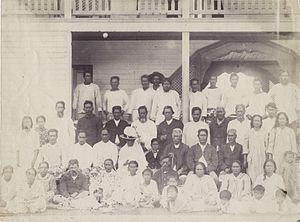
Famille royale et chefs de Rurutu. Le jeune roi, la régente, groupe de chefs et habitants de Rurutu
Teuruarii IV est un souverain polynésien du XIXᵉ siècle qui régna sur l'île de Rurutu jusqu'en 1888.
Rurutu est une île située dans l'archipel des Australes en Polynésie française. Elle est administrativement rattachée à la commune de Rurutu.